Andrii Prokopenko

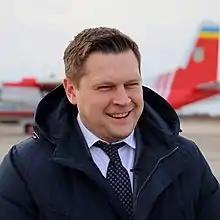

Andrii Leonidovych Prokopenko (born 10 January 1982) is a Ukrainian entrepreneur and politician. Prokopenko is a former Governor of Chernihiv Oblast.